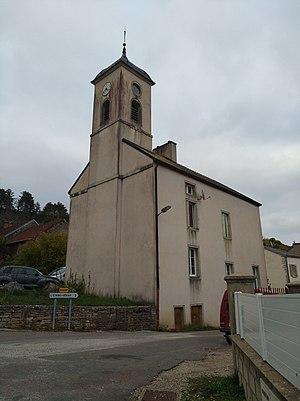
Salle de la Mutualité et son beffroi, à Bévy (Côte-d'Or, France).
Bévy est une commune française située dans le département de la Côte-d'Or en région Bourgogne-Franche-Comté.